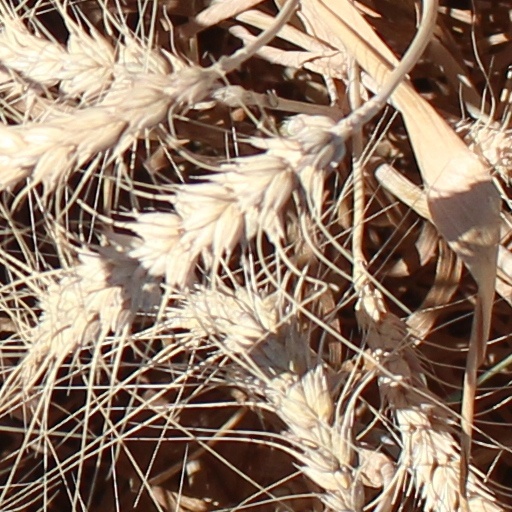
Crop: wheat